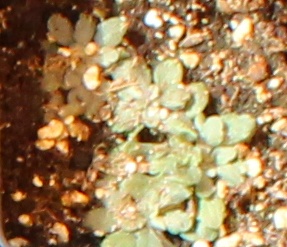
Label: Horseweed